Radu Grigorovici

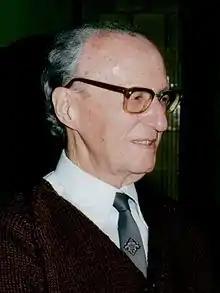

Radu Grigorovici (November 20, 1911 – August 2, 2008) was a Romanian physicist specializing in condensed matter physics, solid-state physics, and amorphous semiconductors.